Pike pole

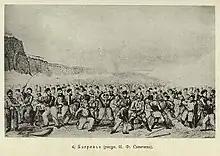
The pike-pole ice fishing day on the Ural

In the past, pike poles were used for ice fishing, known as "bagrenye ryby" ("fish pike-poling"; "bagor" means "pike pole" in Russian). A number of ethnographers note that this way was specific to the Ural River. When fish starts to hybernate, fisherman "artels" in large numbers put pike poles into ice holes in places known for big fish to crowd, so that a dense forest is made of pike poles. When drifting fish hits a pole, a fisherman feels this and pulls the catch out.